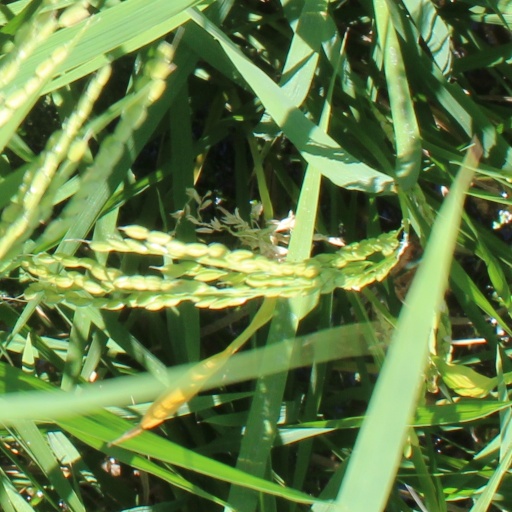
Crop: rice